Tekla Labs

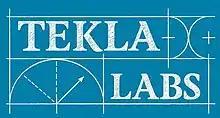
Tekla Labs logo

Tekla Labs (TeklaLabs.org) is a non-profit organization of researchers, educators and hobbyists committed to developing do it yourself (DIY) science infrastructure. Tekla Labs objective is to "enable scientists to construct their own high quality lab equipment using readily available, off the shelf items." Tekla Labs has been featured in numerous publications, including in MAKE, TechHive, Nature.com Blogs, New Scientist, and SciDev.Net.